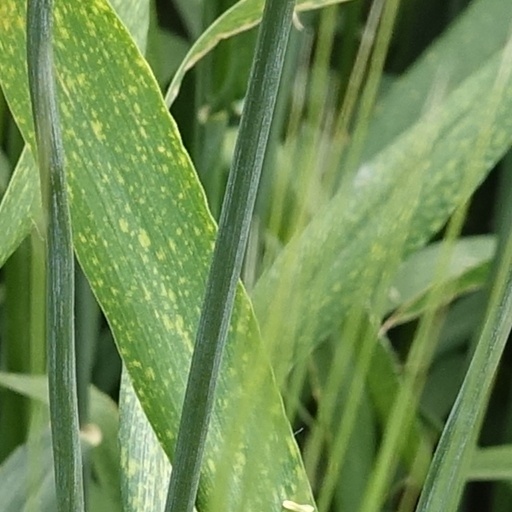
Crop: wheat